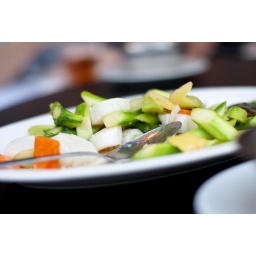
Delicious Chinese seafood dish in white plate